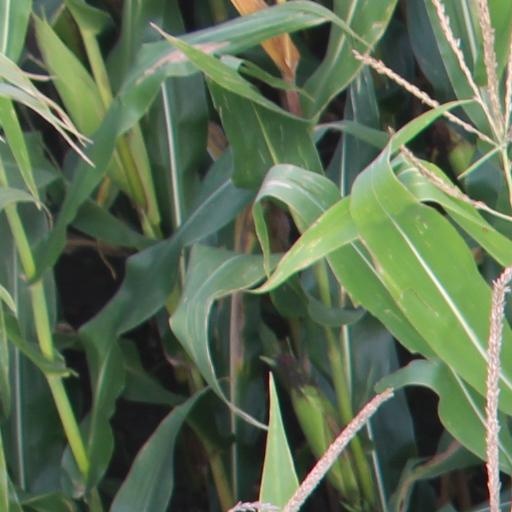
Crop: maize; corn